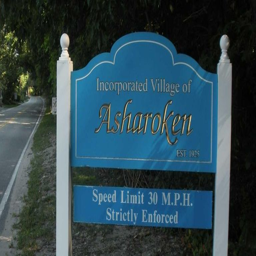
a file photo of a sign welcoming motorists